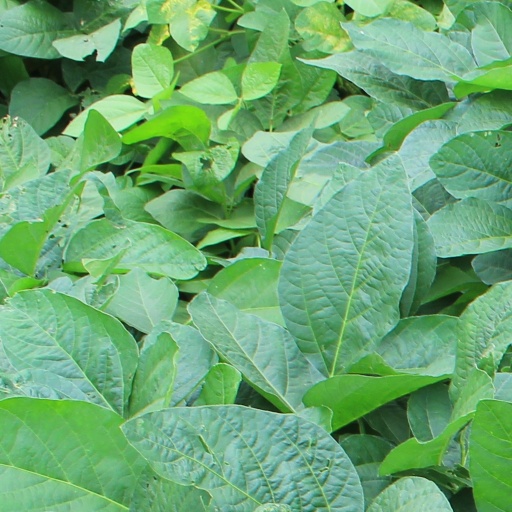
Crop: soybean